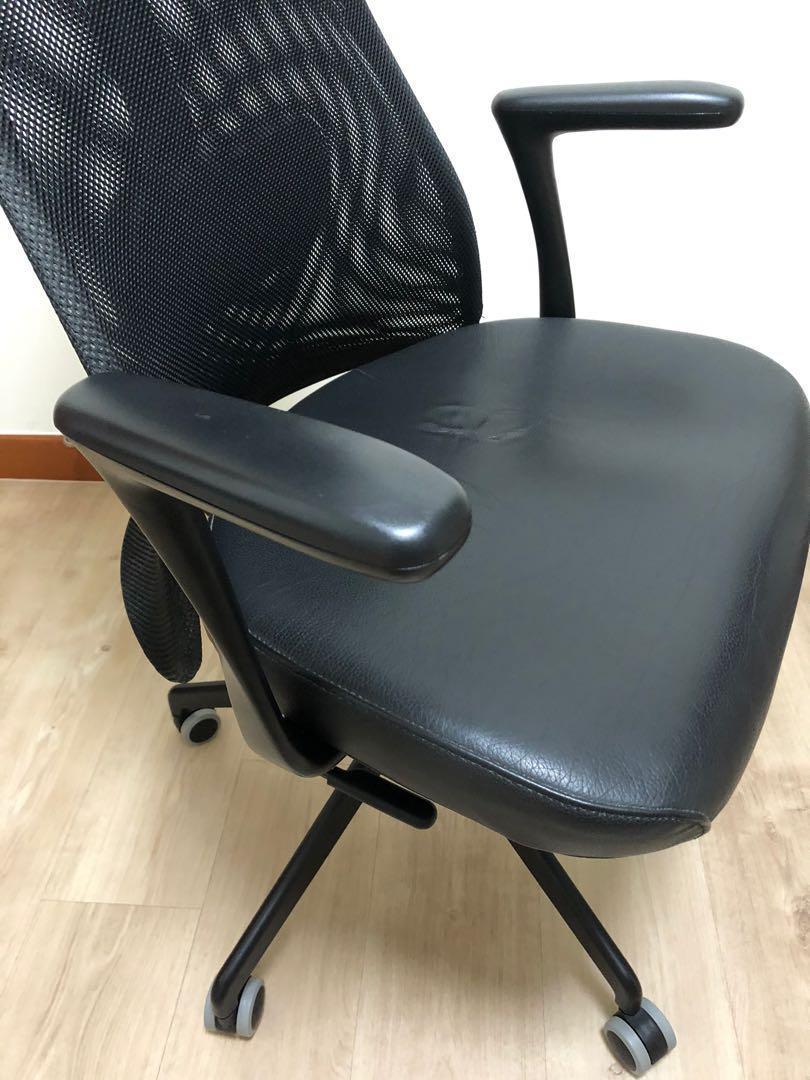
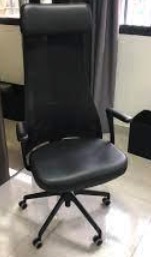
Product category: items_chair
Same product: yes